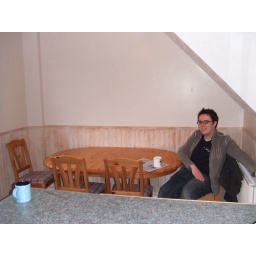
Dining table in kitchen